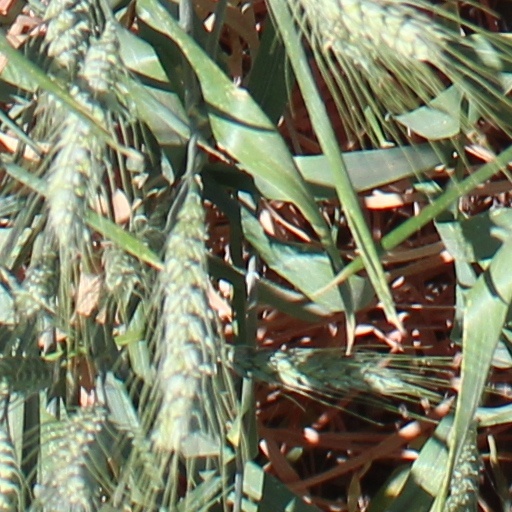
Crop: wheat